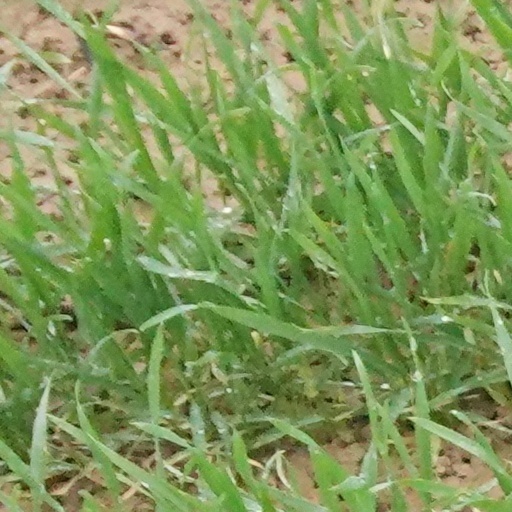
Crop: wheat